1967 Nicosia Globe Air Bristol Britannia crash

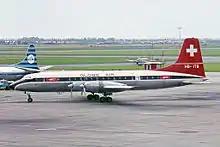
HB-ITB, the aircraft involved in the accident, seen here at Schiphol Airport in 1965

On 20 April 1967, a Bristol Britannia aircraft of the Swiss airline Globe Air flew into the ground south of Nicosia Airport, in Cyprus killing 126 of the 130 passengers and crew on board. This accident is currently the deadliest aviation accident to occur in Cyprus.